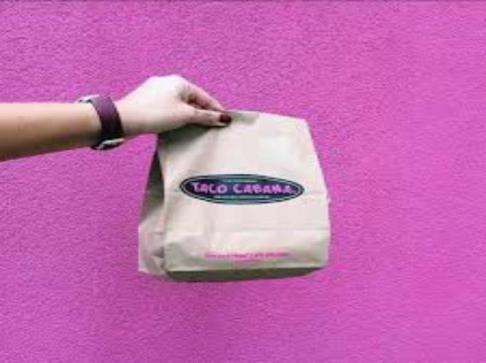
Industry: Food